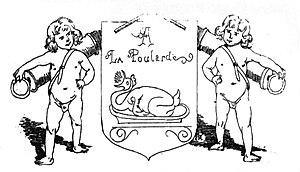
frontispice du livre d'Exposition incohérente par la société gallinophile La Poularde (Bourg en Bresse 1887)
La poularde est une poulette domestique qui n'a pas encore pondu, castrée, engraissée par une nourriture riche de céréales et de produits laitiers. Les filets sont longs et larges, les pillons ronds, les muscles infiltrés de graisse donnent une chair fine et fondante.